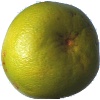
Label: Pomelo Sweetie 1